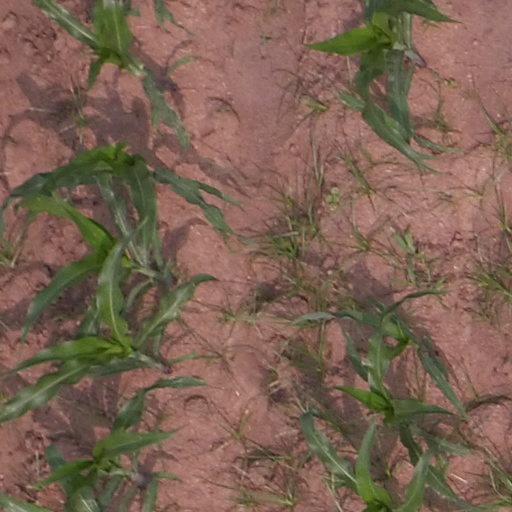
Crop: maize; corn